Philadelphia Jack O'Brien

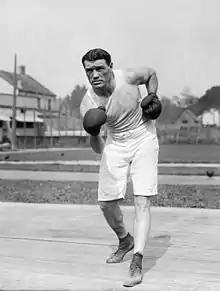
O'Brien in 1911

Joseph Francis Hagan (better known as Philadelphia Jack O'Brien) (January 17, 1878 – November 12, 1942) was an American world light heavyweight boxing champion in 1905 when he defeated Bob Fitzsimmons for the universal world title. Rather than defending his title, O'Brien instead abandoned it in order to fight at heavyweight. Nat Fleischer, founder and editor of "The Ring" Magazine, ranked O'Brien as the No. 2 All-Time Light Heavyweight, and famed boxing promoter Charley Rose ranked him as the No. 3 All-Time Light Heavyweight.